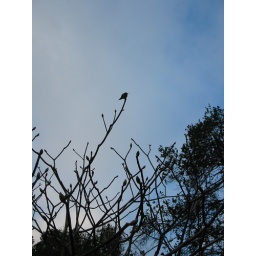
Hummingbird on tree near some building